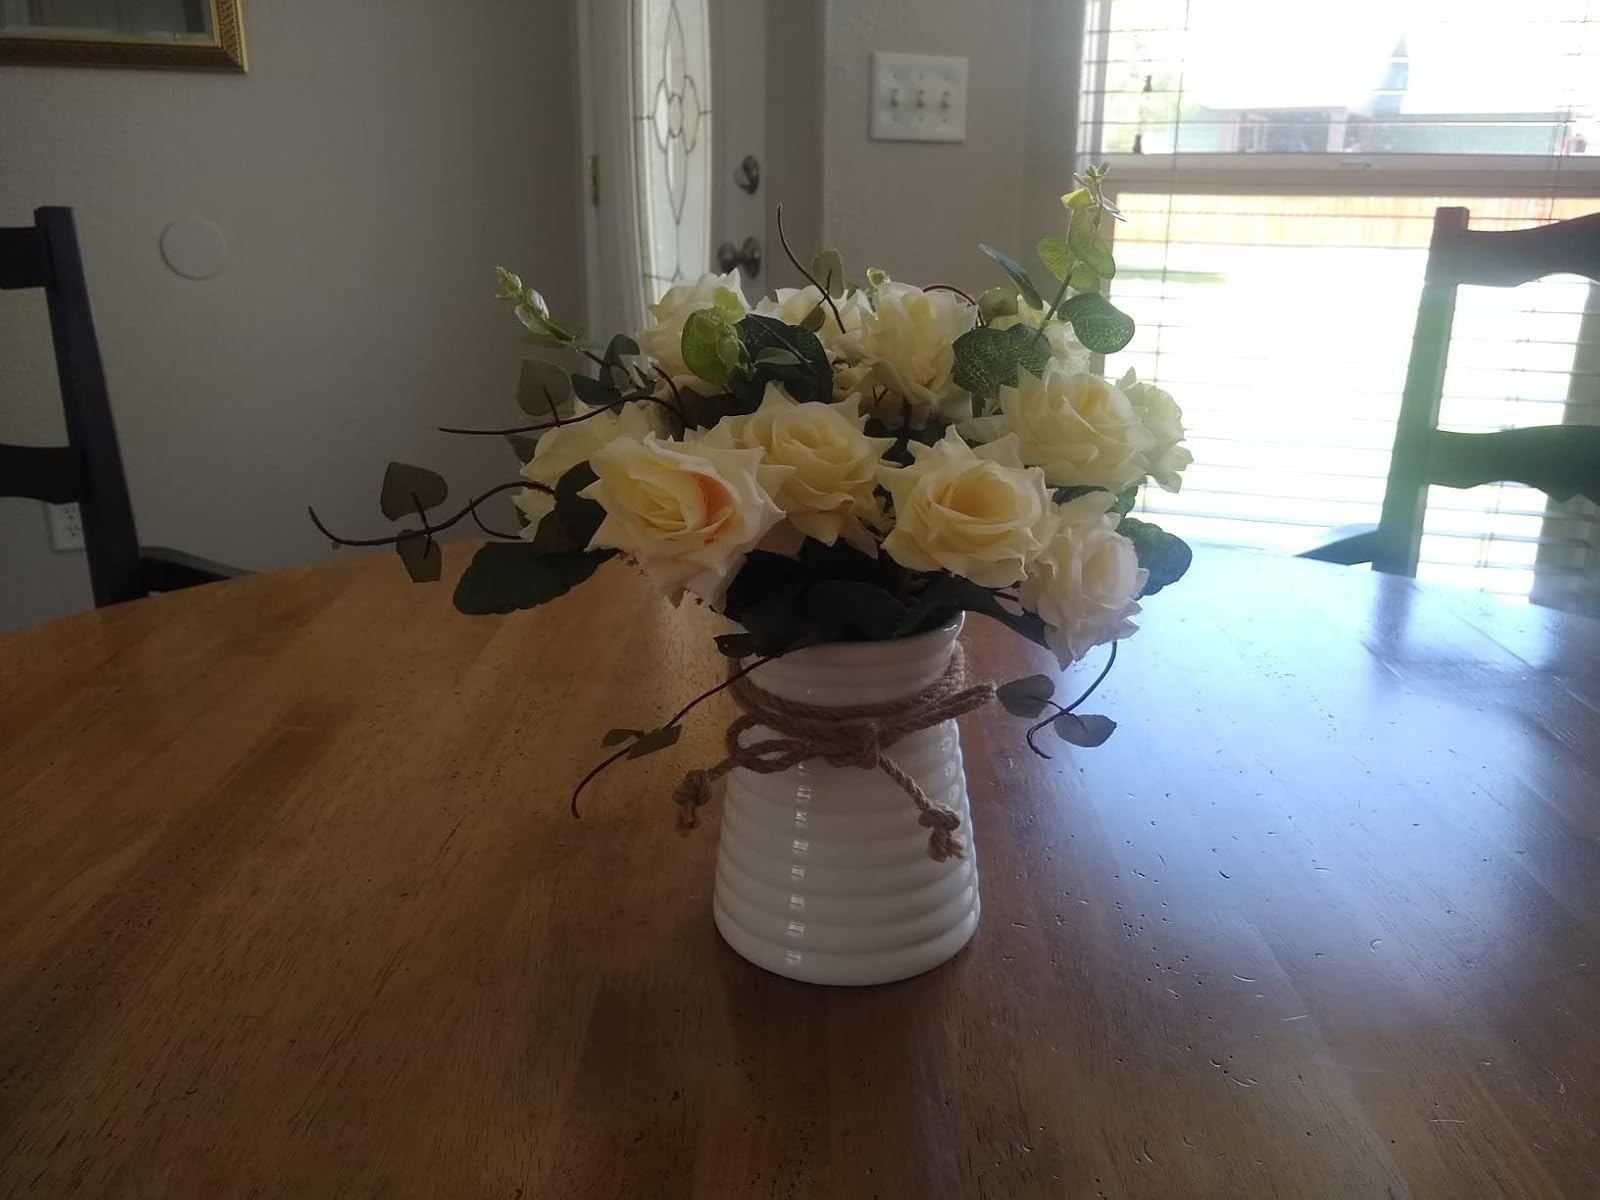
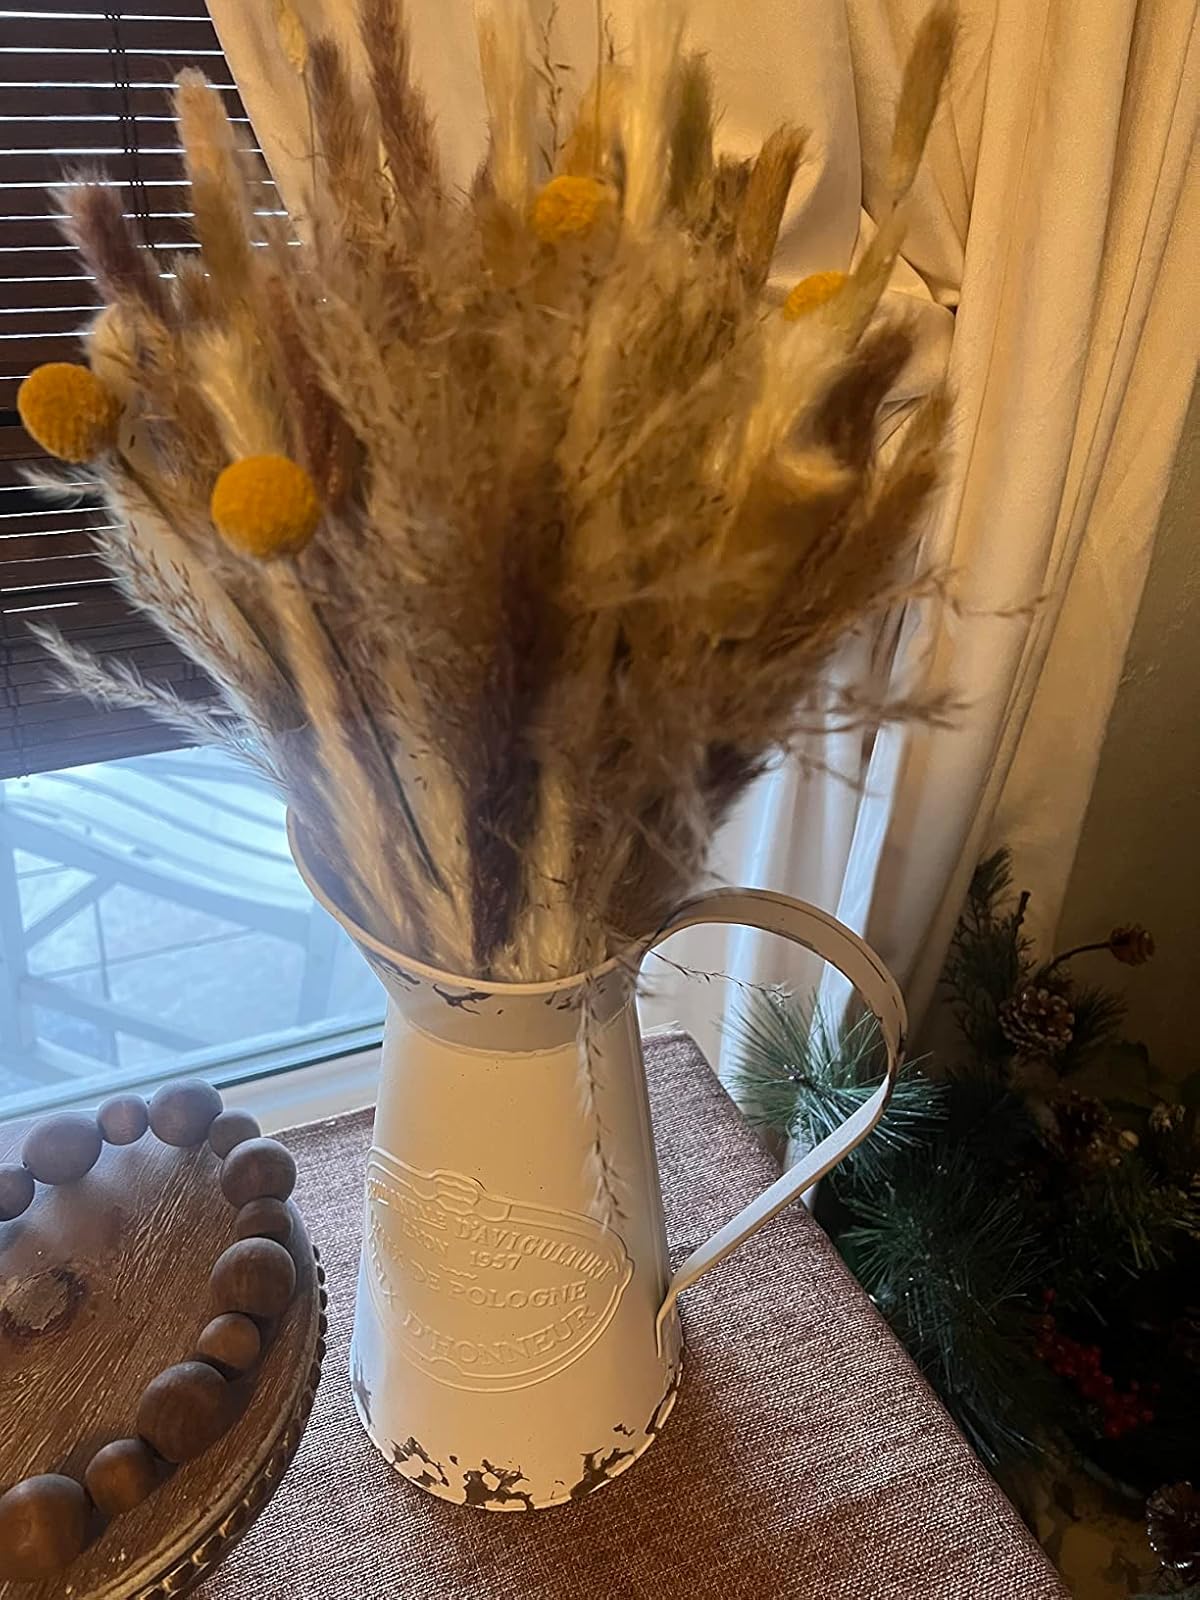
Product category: vase
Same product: no